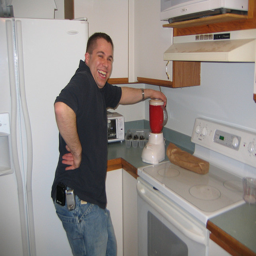
A man standing in a kitchen using a blender.
A man laughing while his hand rested on a blender.
Adult man standing in kitchen making mixture in blender.
A very happy looking guy standing by a blender.
a man with a big smile using a blender